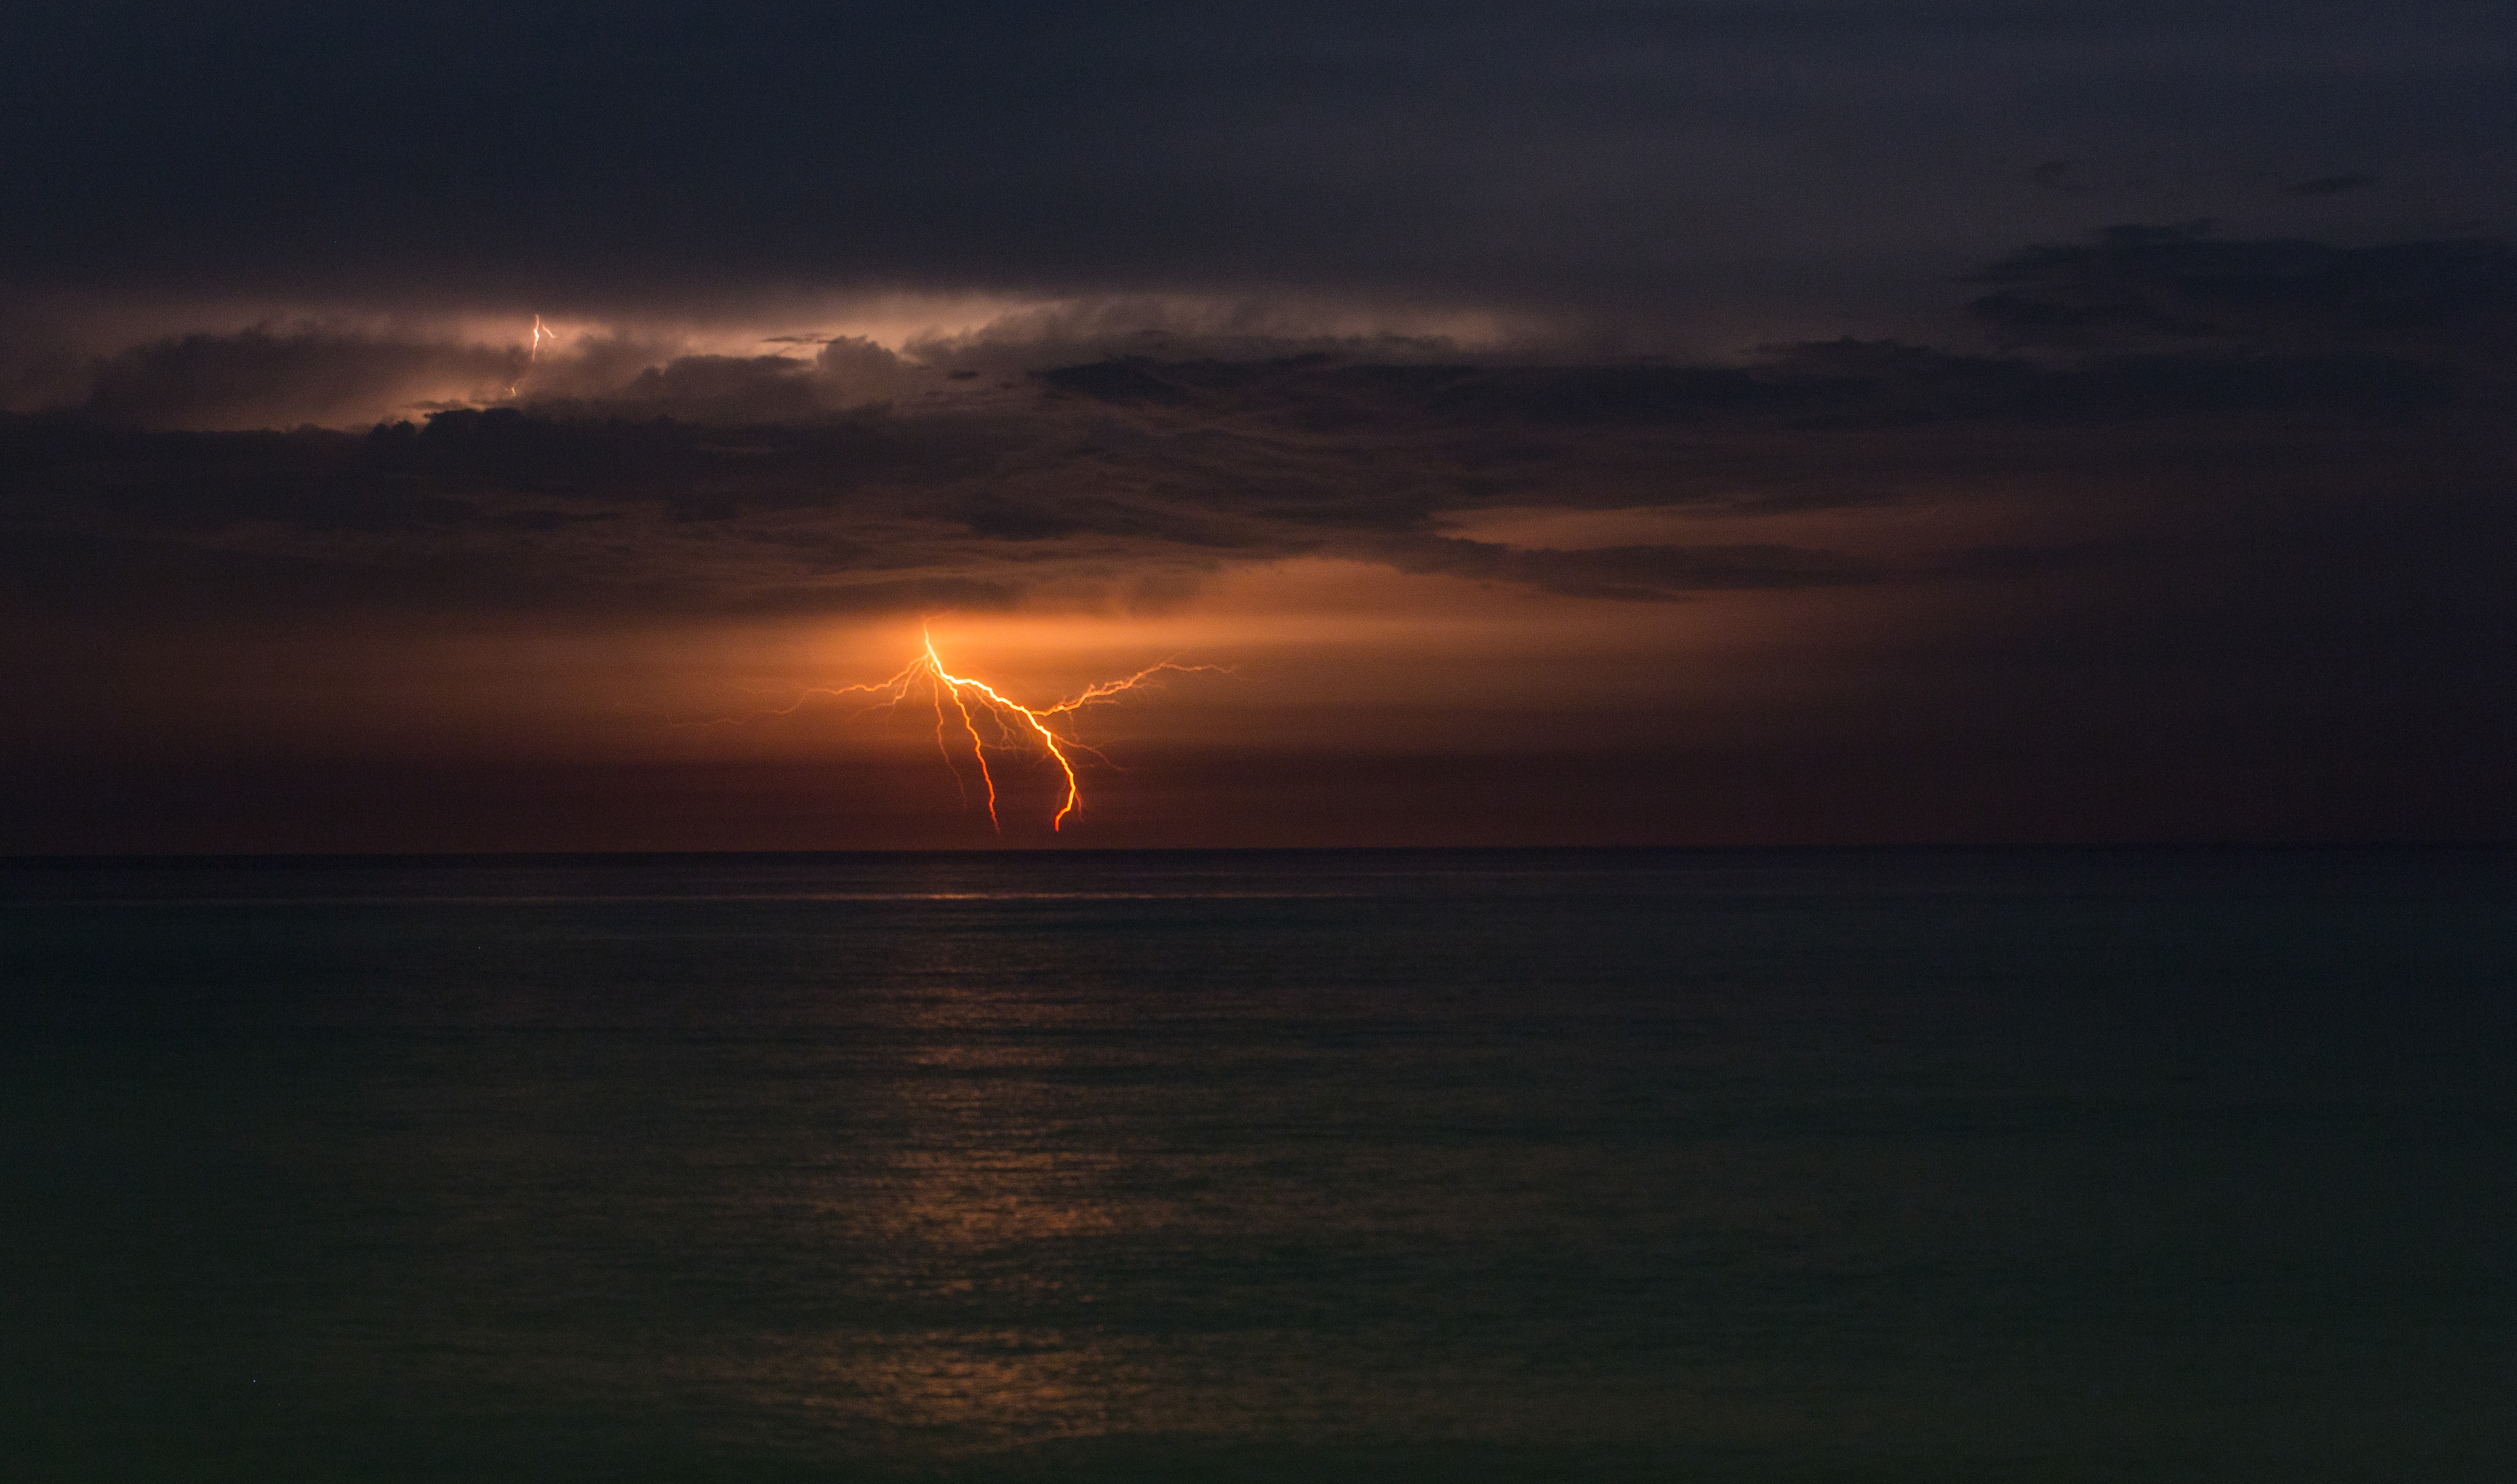
sea, coast, water, ocean, horizon, cloud, sky, sun, sunrise, sunset, sunlight, morning, wave, dawn, atmosphere, dusk, evening, reflection, lightning, thunder, afterglow, dark clouds